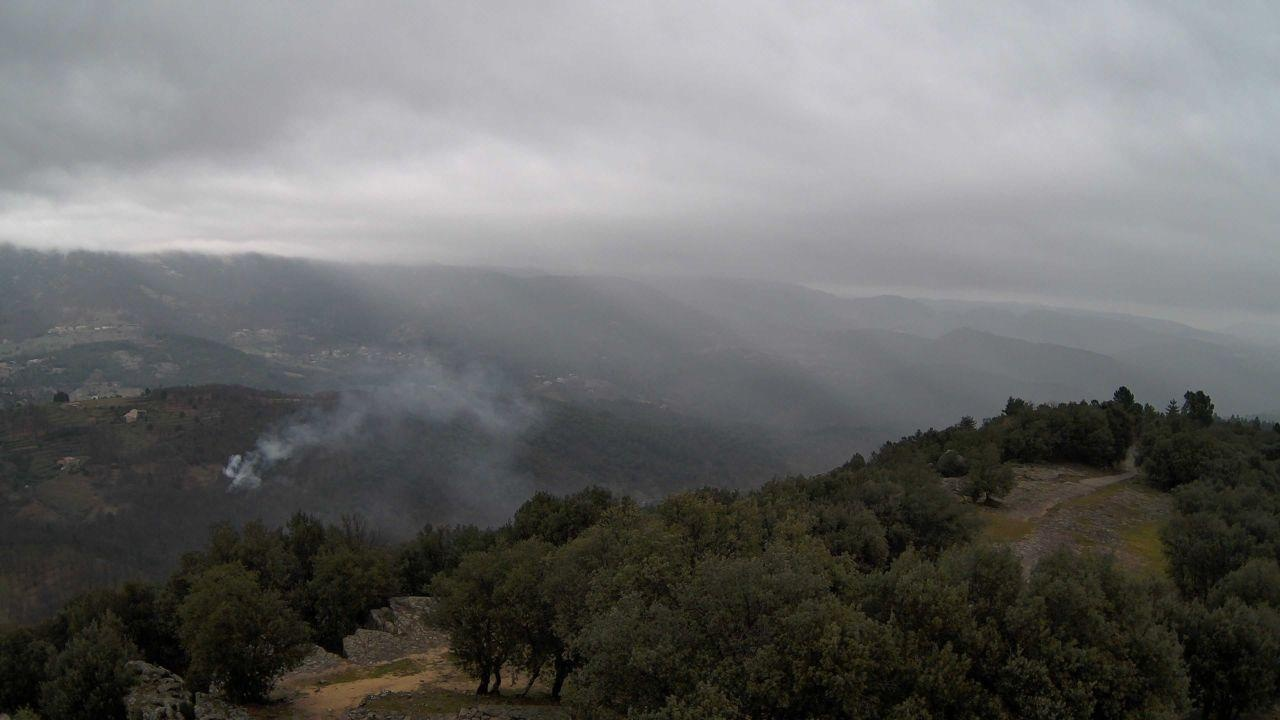
Fire: no
Smoke: yes